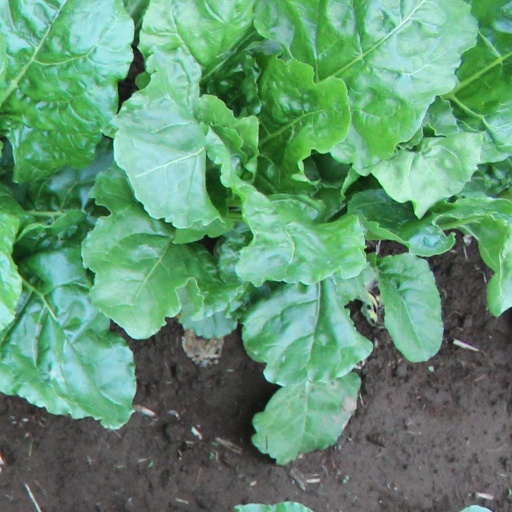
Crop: sugar beet